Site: brandenburg
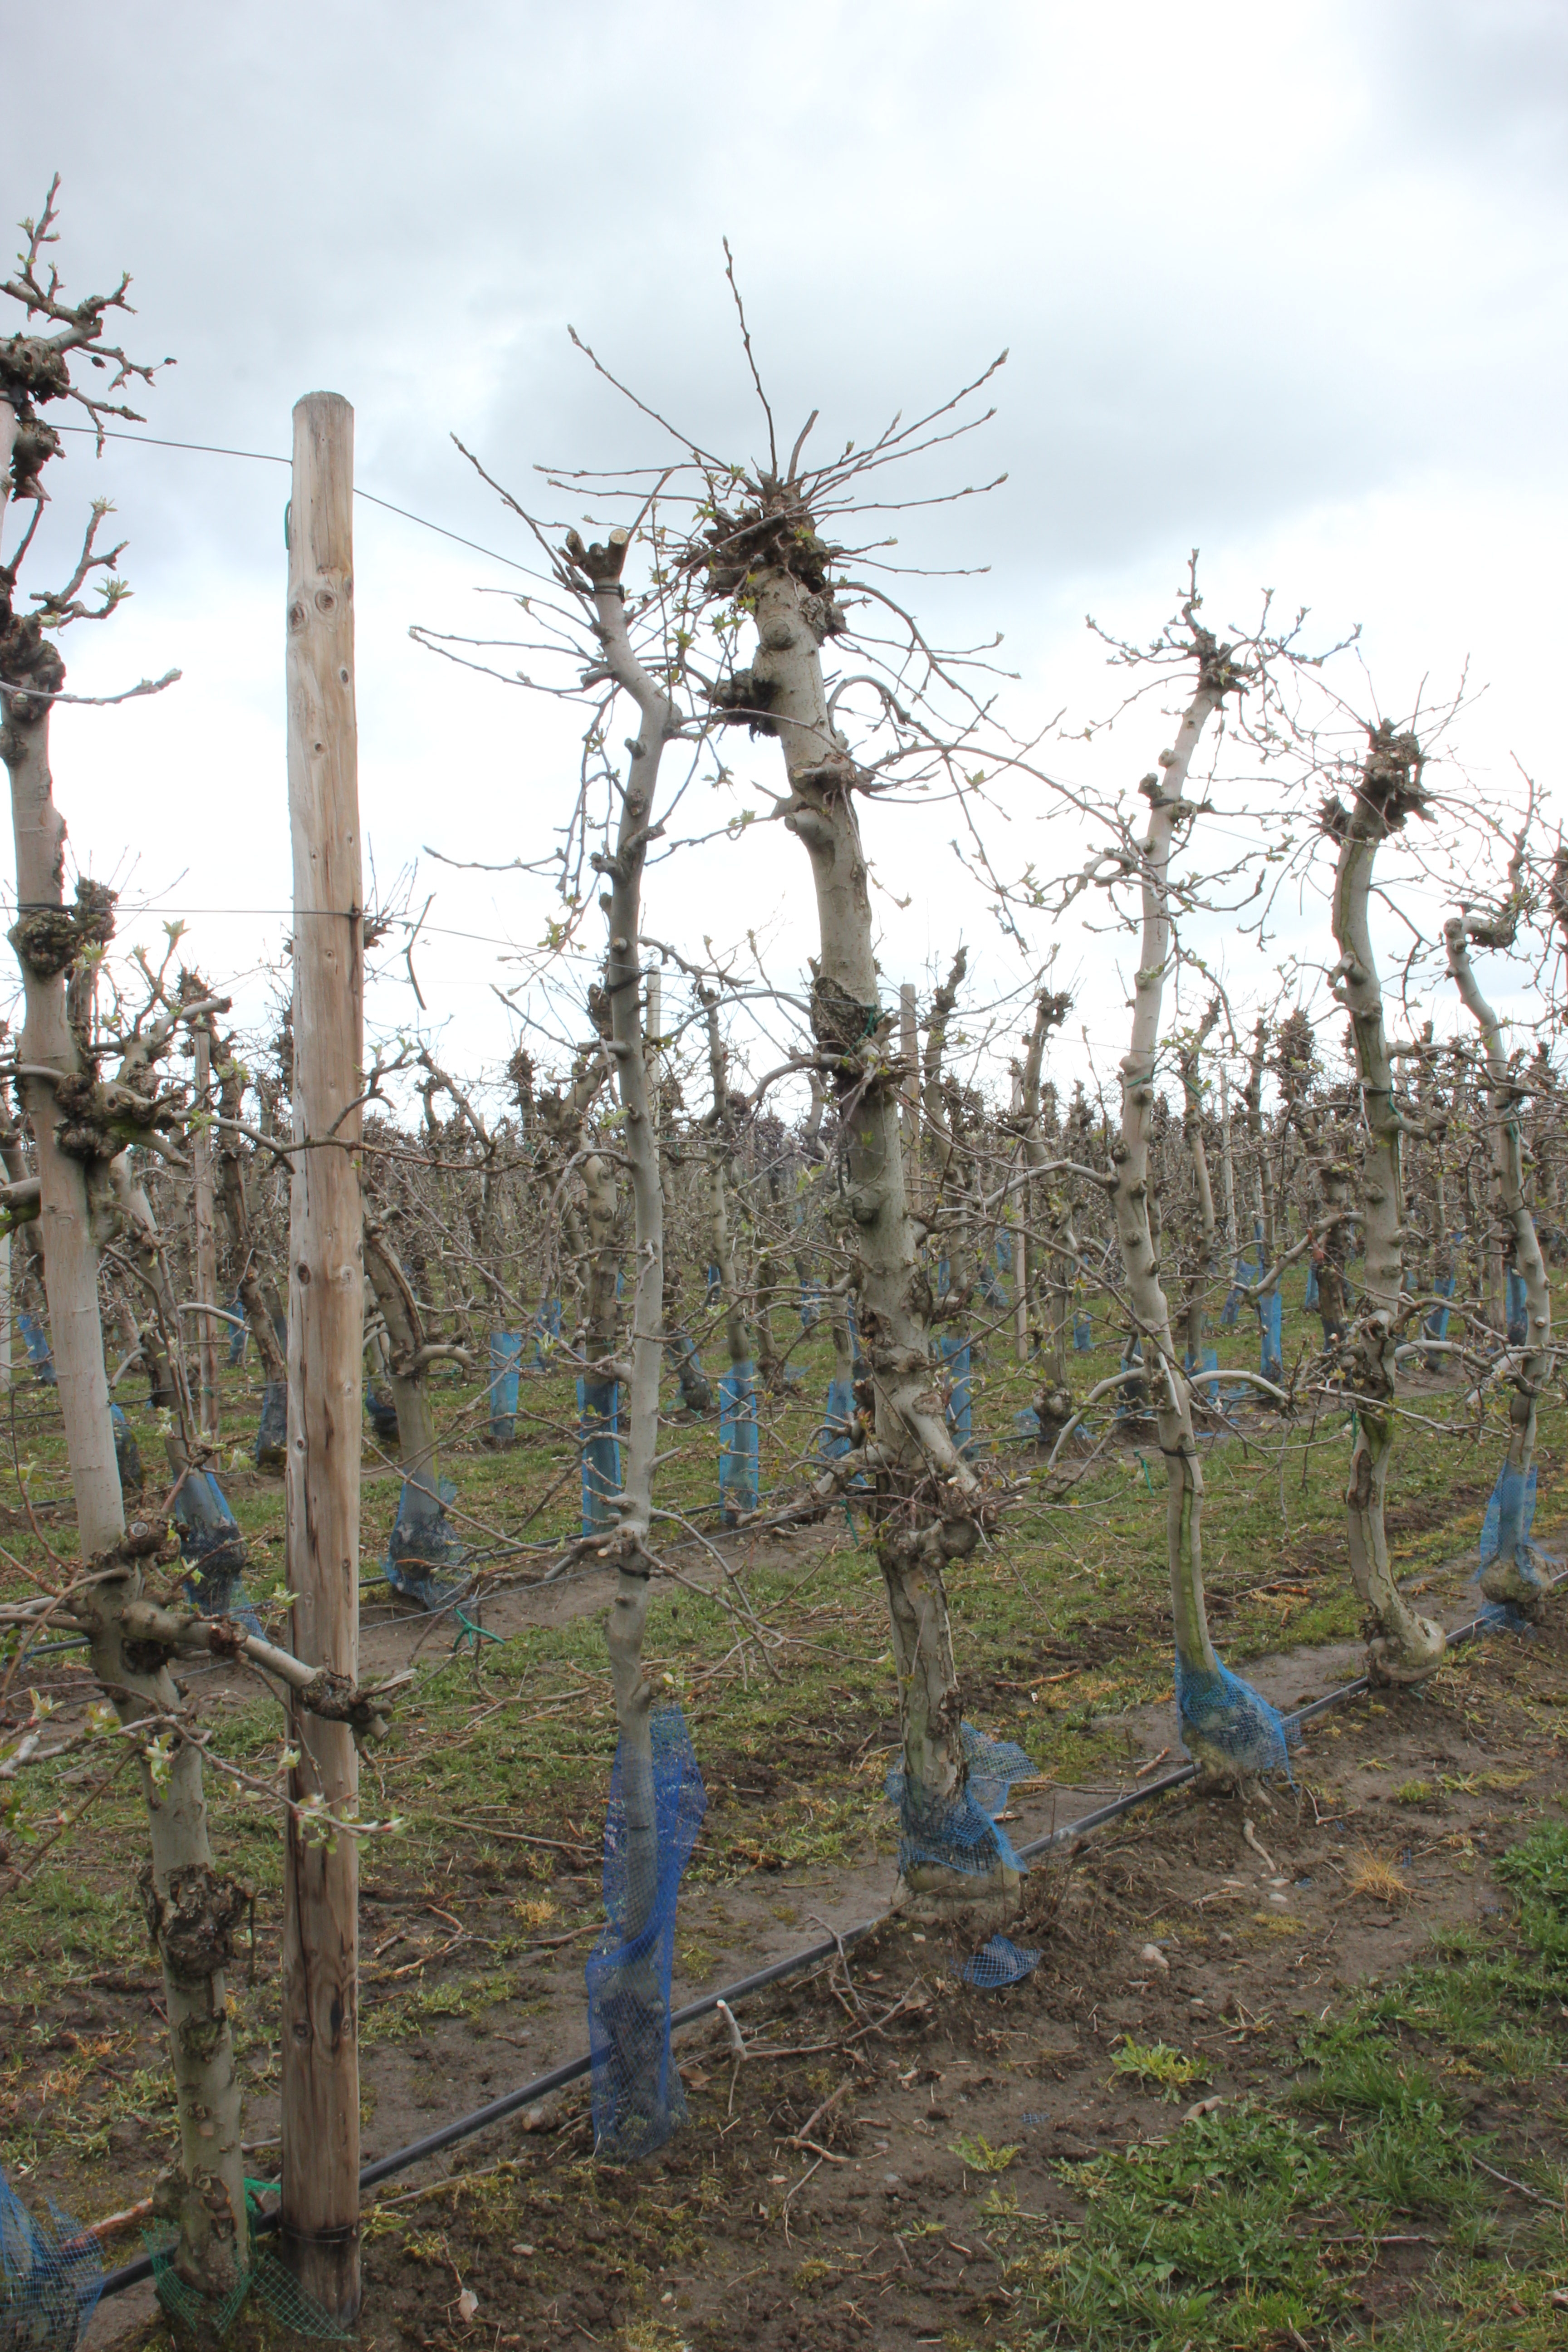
Growth stage (BBCH 55): Inflorescence emergence